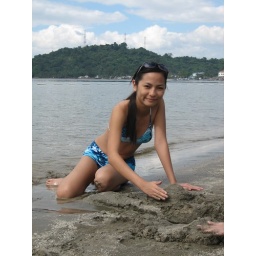
trying to build a sand castle at a beach in Subic